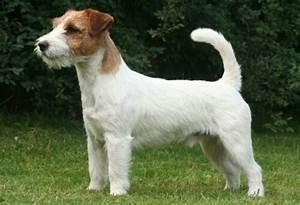
dog